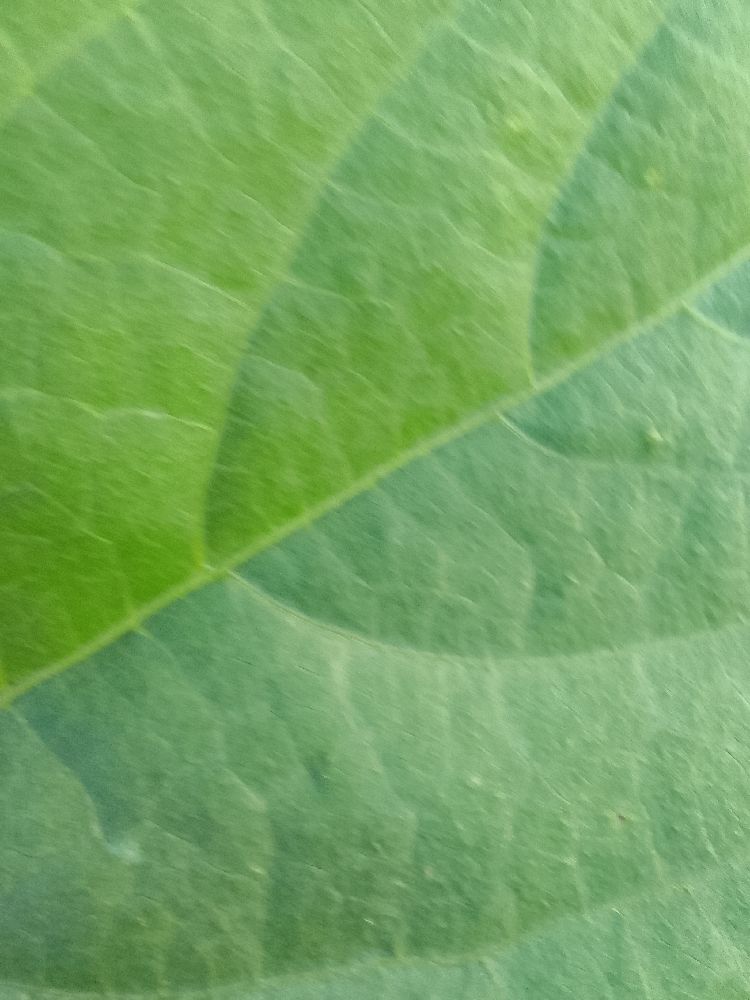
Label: healthy